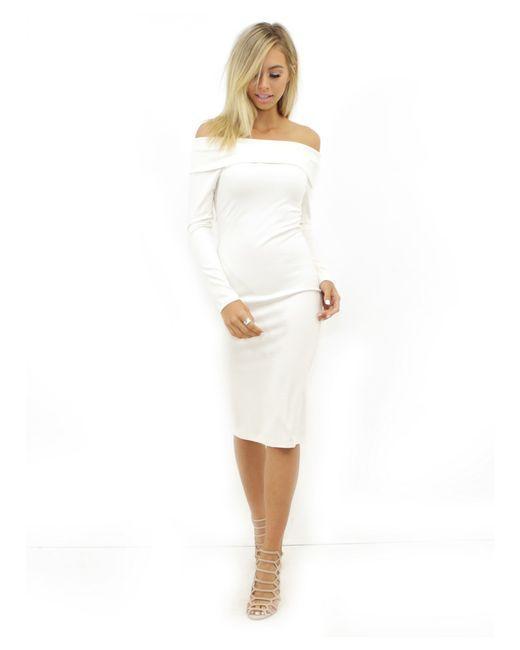
weißes schulterfreies, langärmeliges Kleid